North Carolina Highway 105

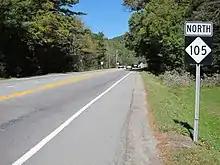
Northbound NC 105, in Linville

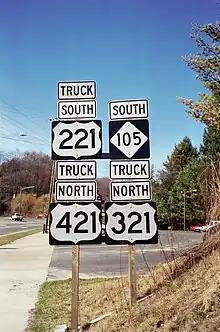
Southbound NC 105 with overlapping US 221, US 321, and US 421 Truck routes, in Boone

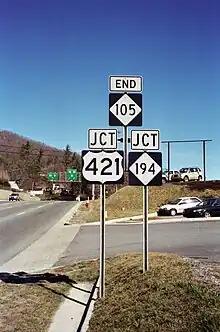
North end of NC 105, in Boone

NC 105 follows the general route of the old East Tennessee and Western North Carolina Railroad (ET&WNC), also known as the "Tweetsie," connecting Linville to Boone before a major flood washed away many sections of the railbed in 1940. For the most part the highway was not built on the actual railbed. Unlike other roads in the area, it was less curvy and made the most direct route to Boone compared to U.S. Route 221 (US 221) and NC 194. The highway also doubles as a truck route for US 221 (south of US 221 in Boone), US 321 and US 421 (both north of NC 105 Bypass in Boone).